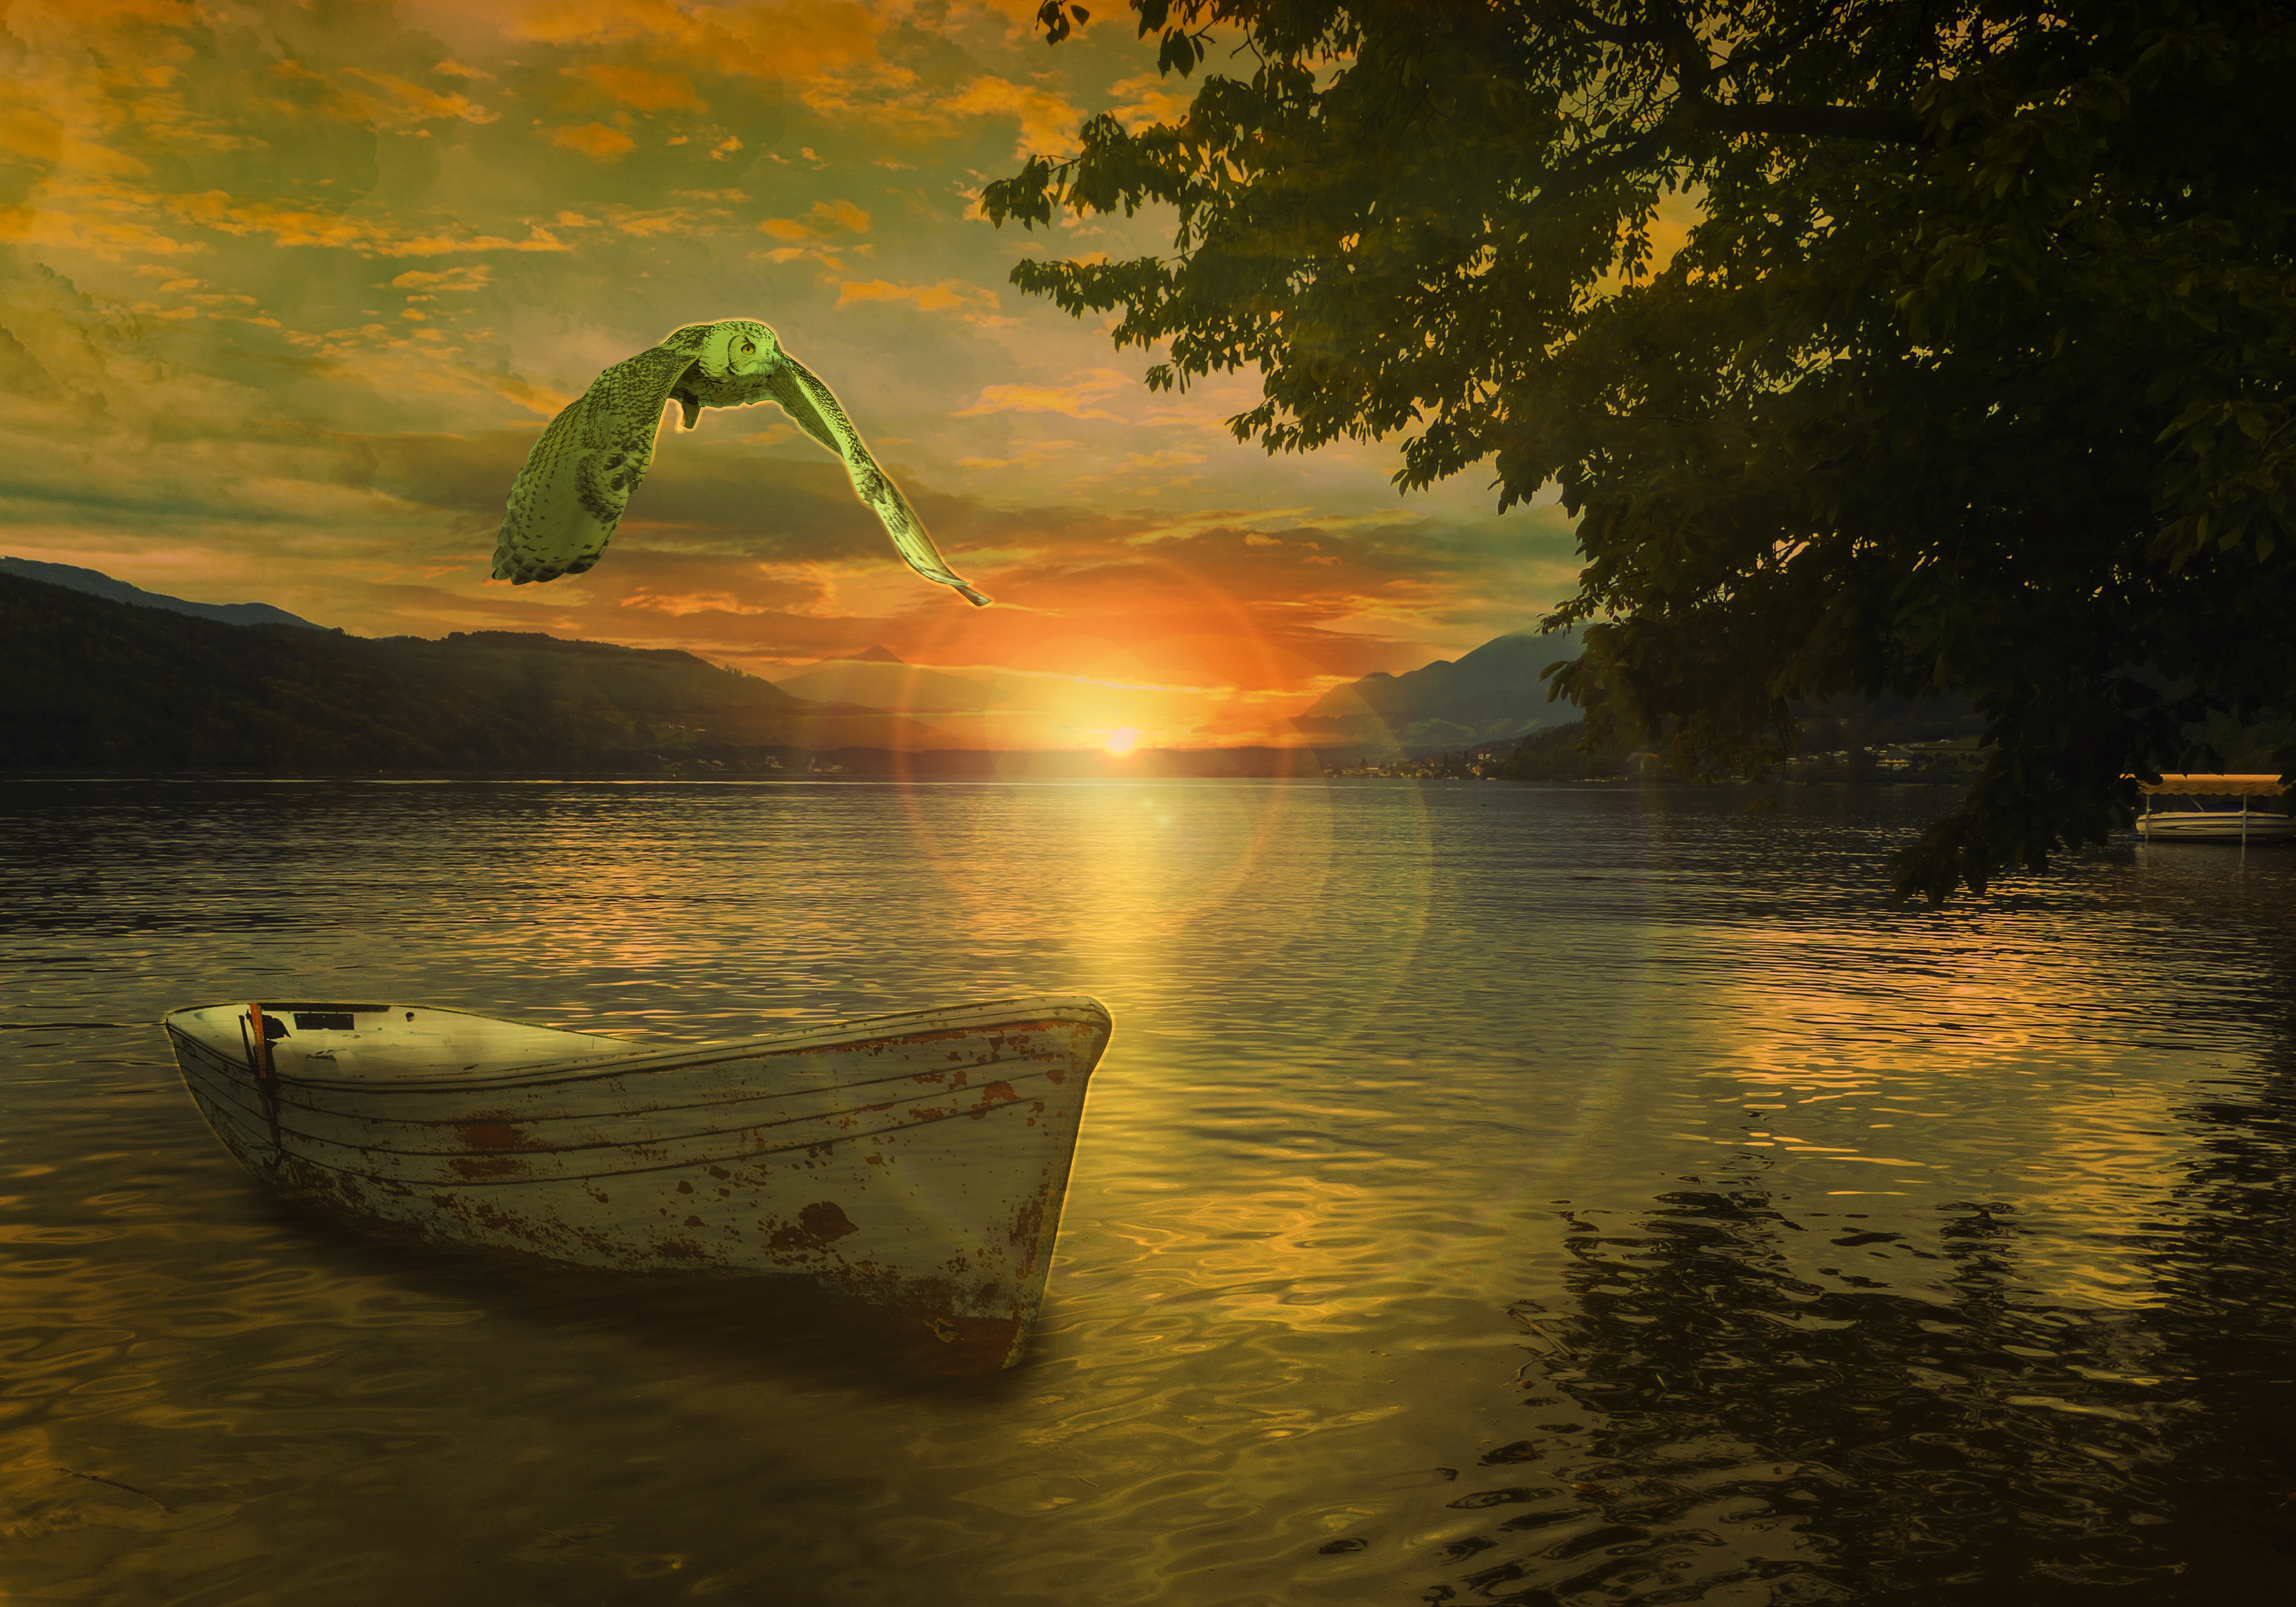
landscape, sea, nature, sunrise, sunset, boat, sunlight, morning, lake, dawn, river, dusk, evening, reflection, atmospheric phenomenon